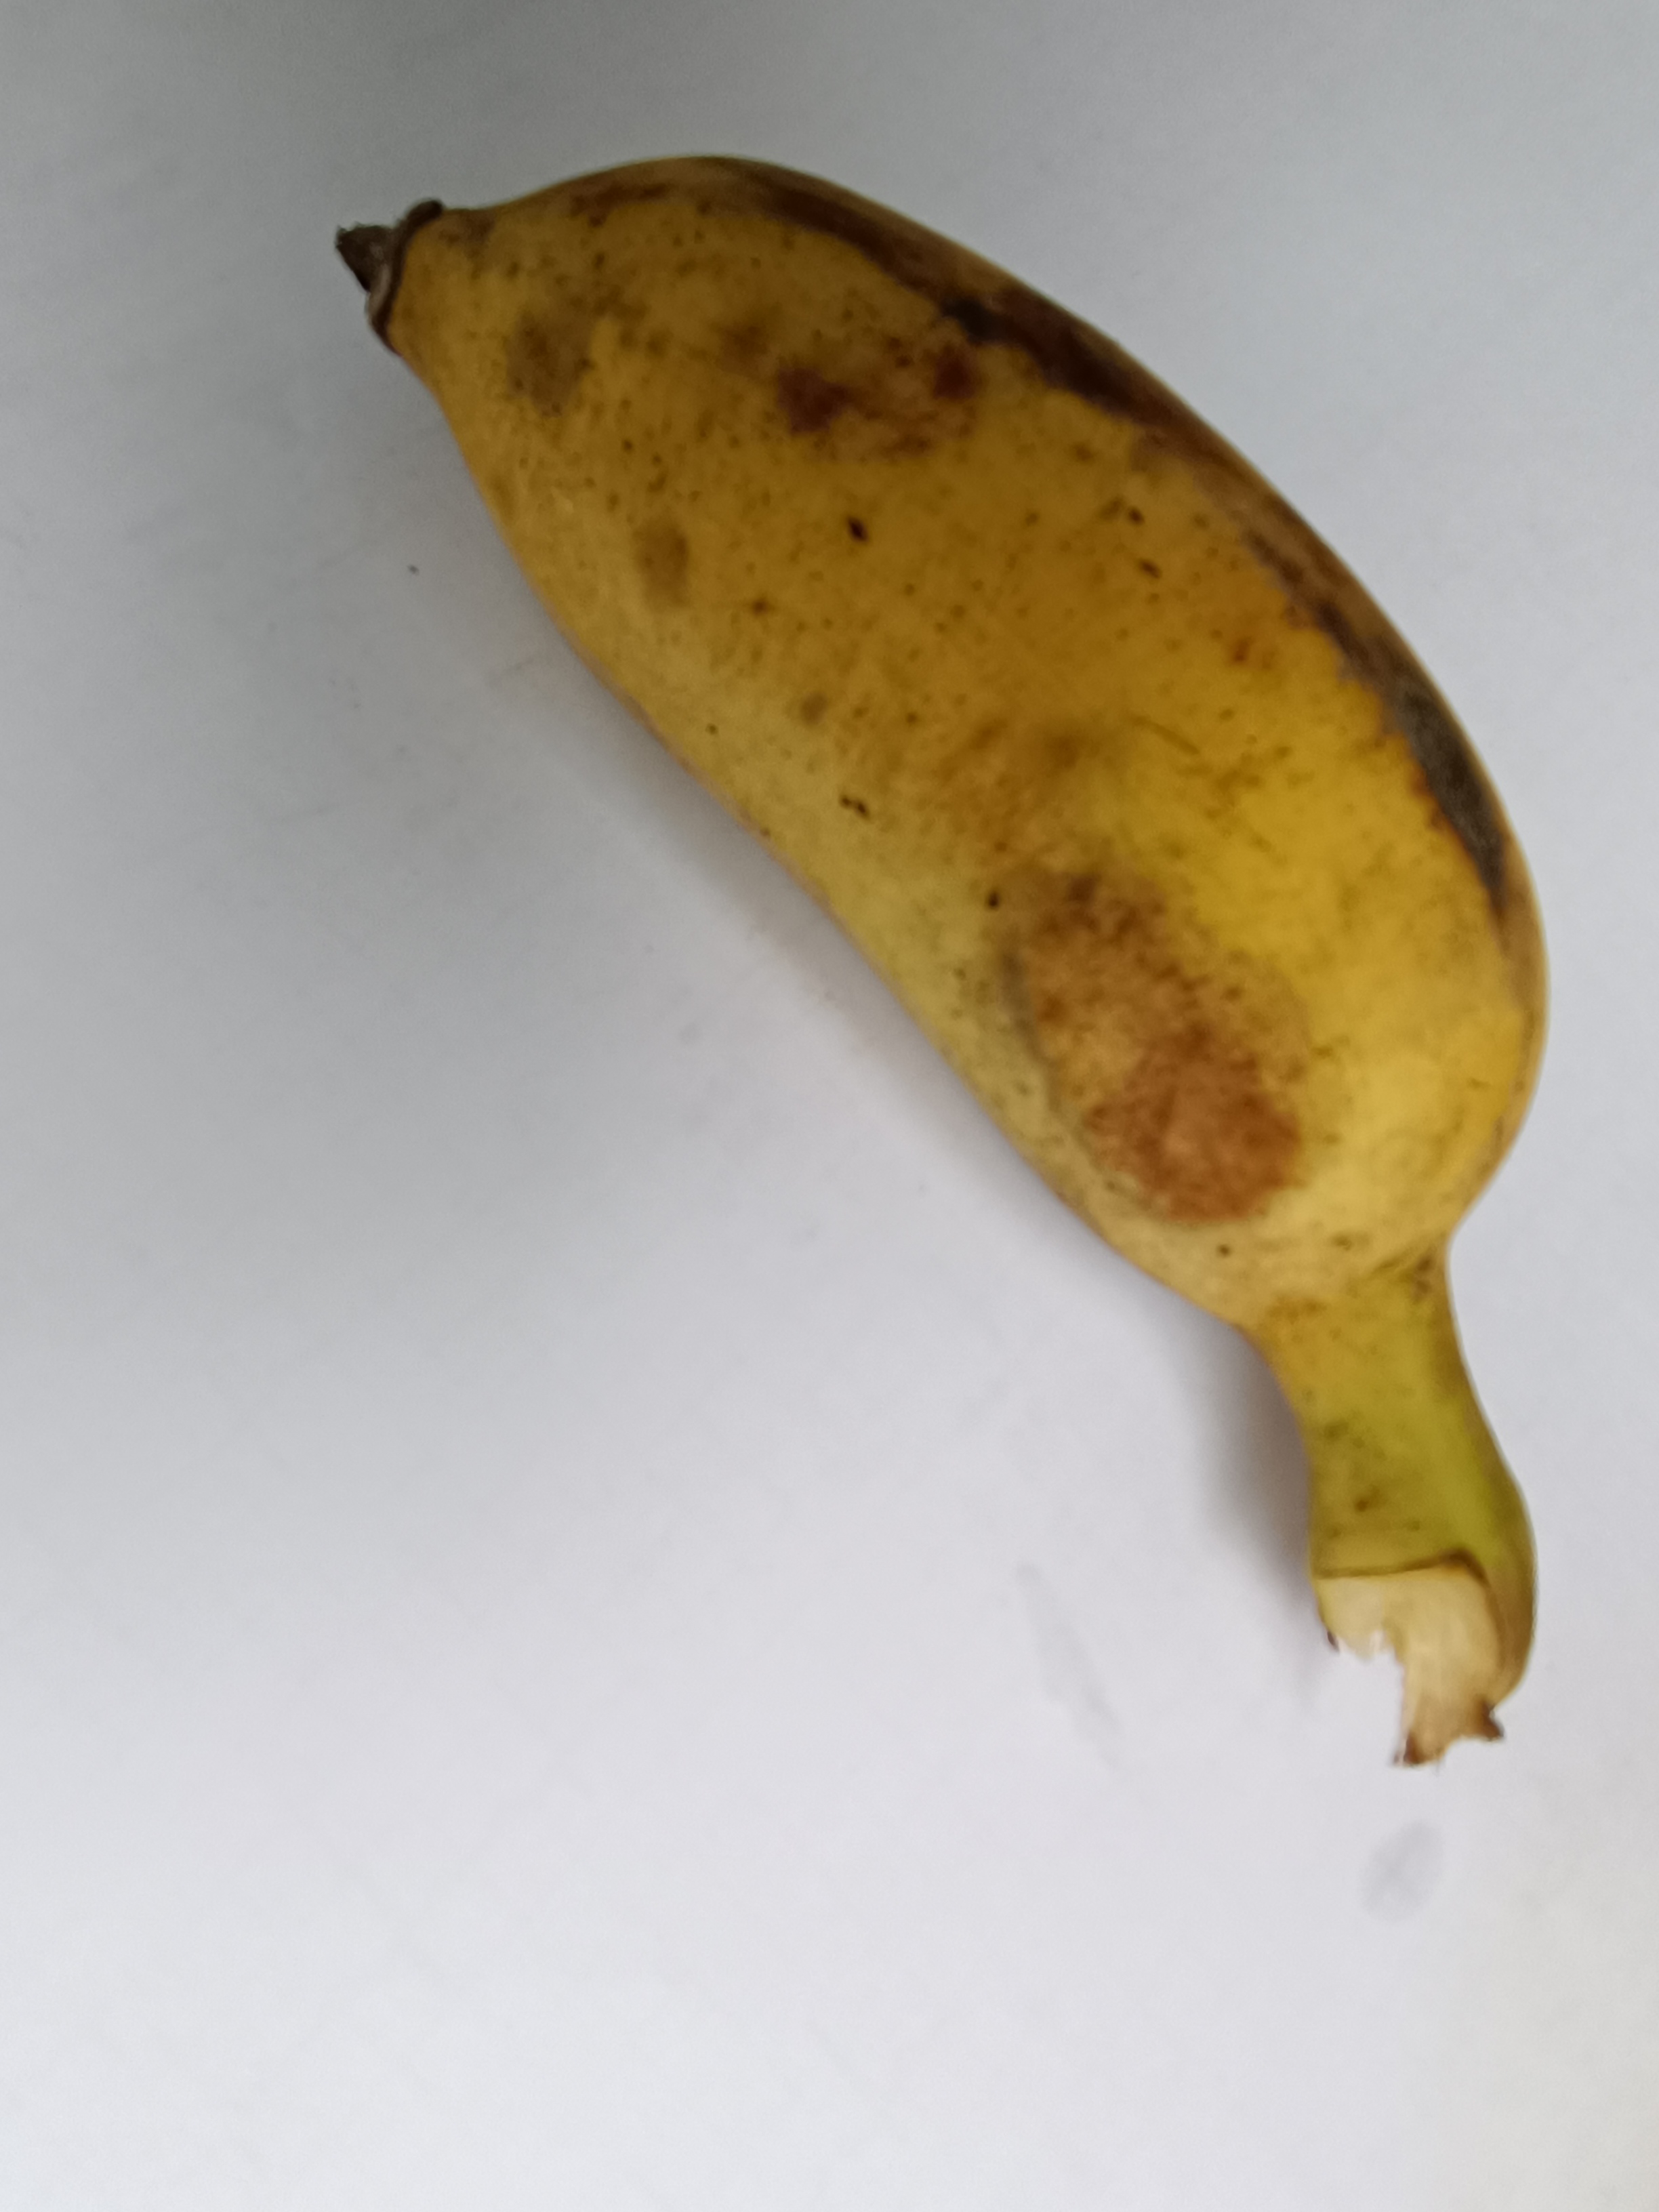
Banana variety: Deshi